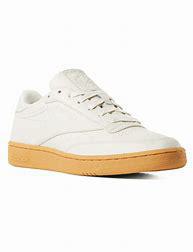
Brand: Reebok
Model: Club C 85 Mu